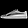
Label: Sneaker